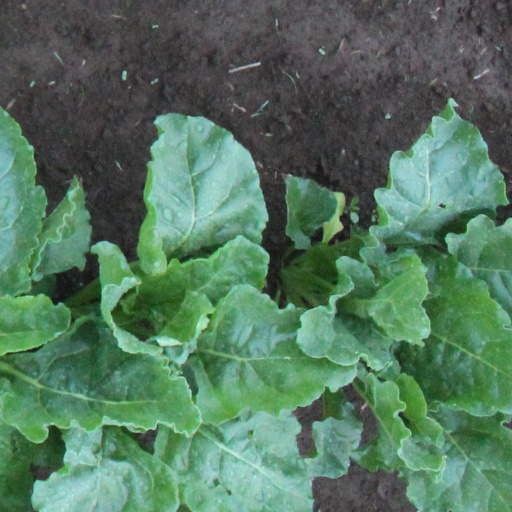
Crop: sugar beet